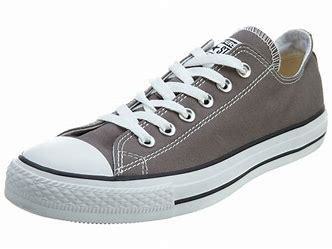
Brand: Converse
Model: Chuck Taylor All Star Ox